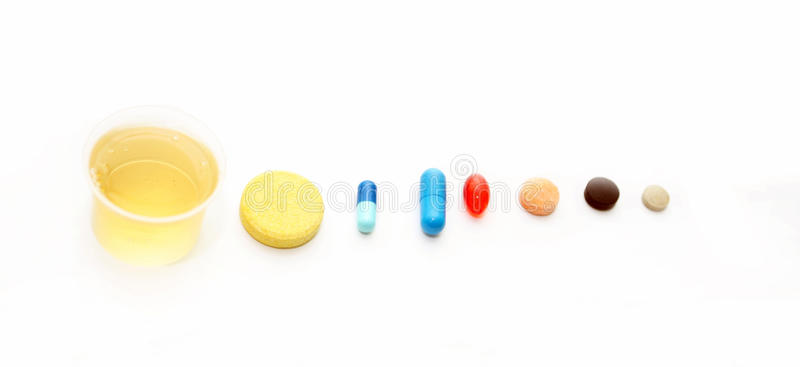
Label: plastic